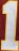
Number: 1